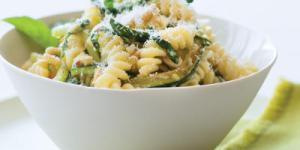
fusilli con calabacin